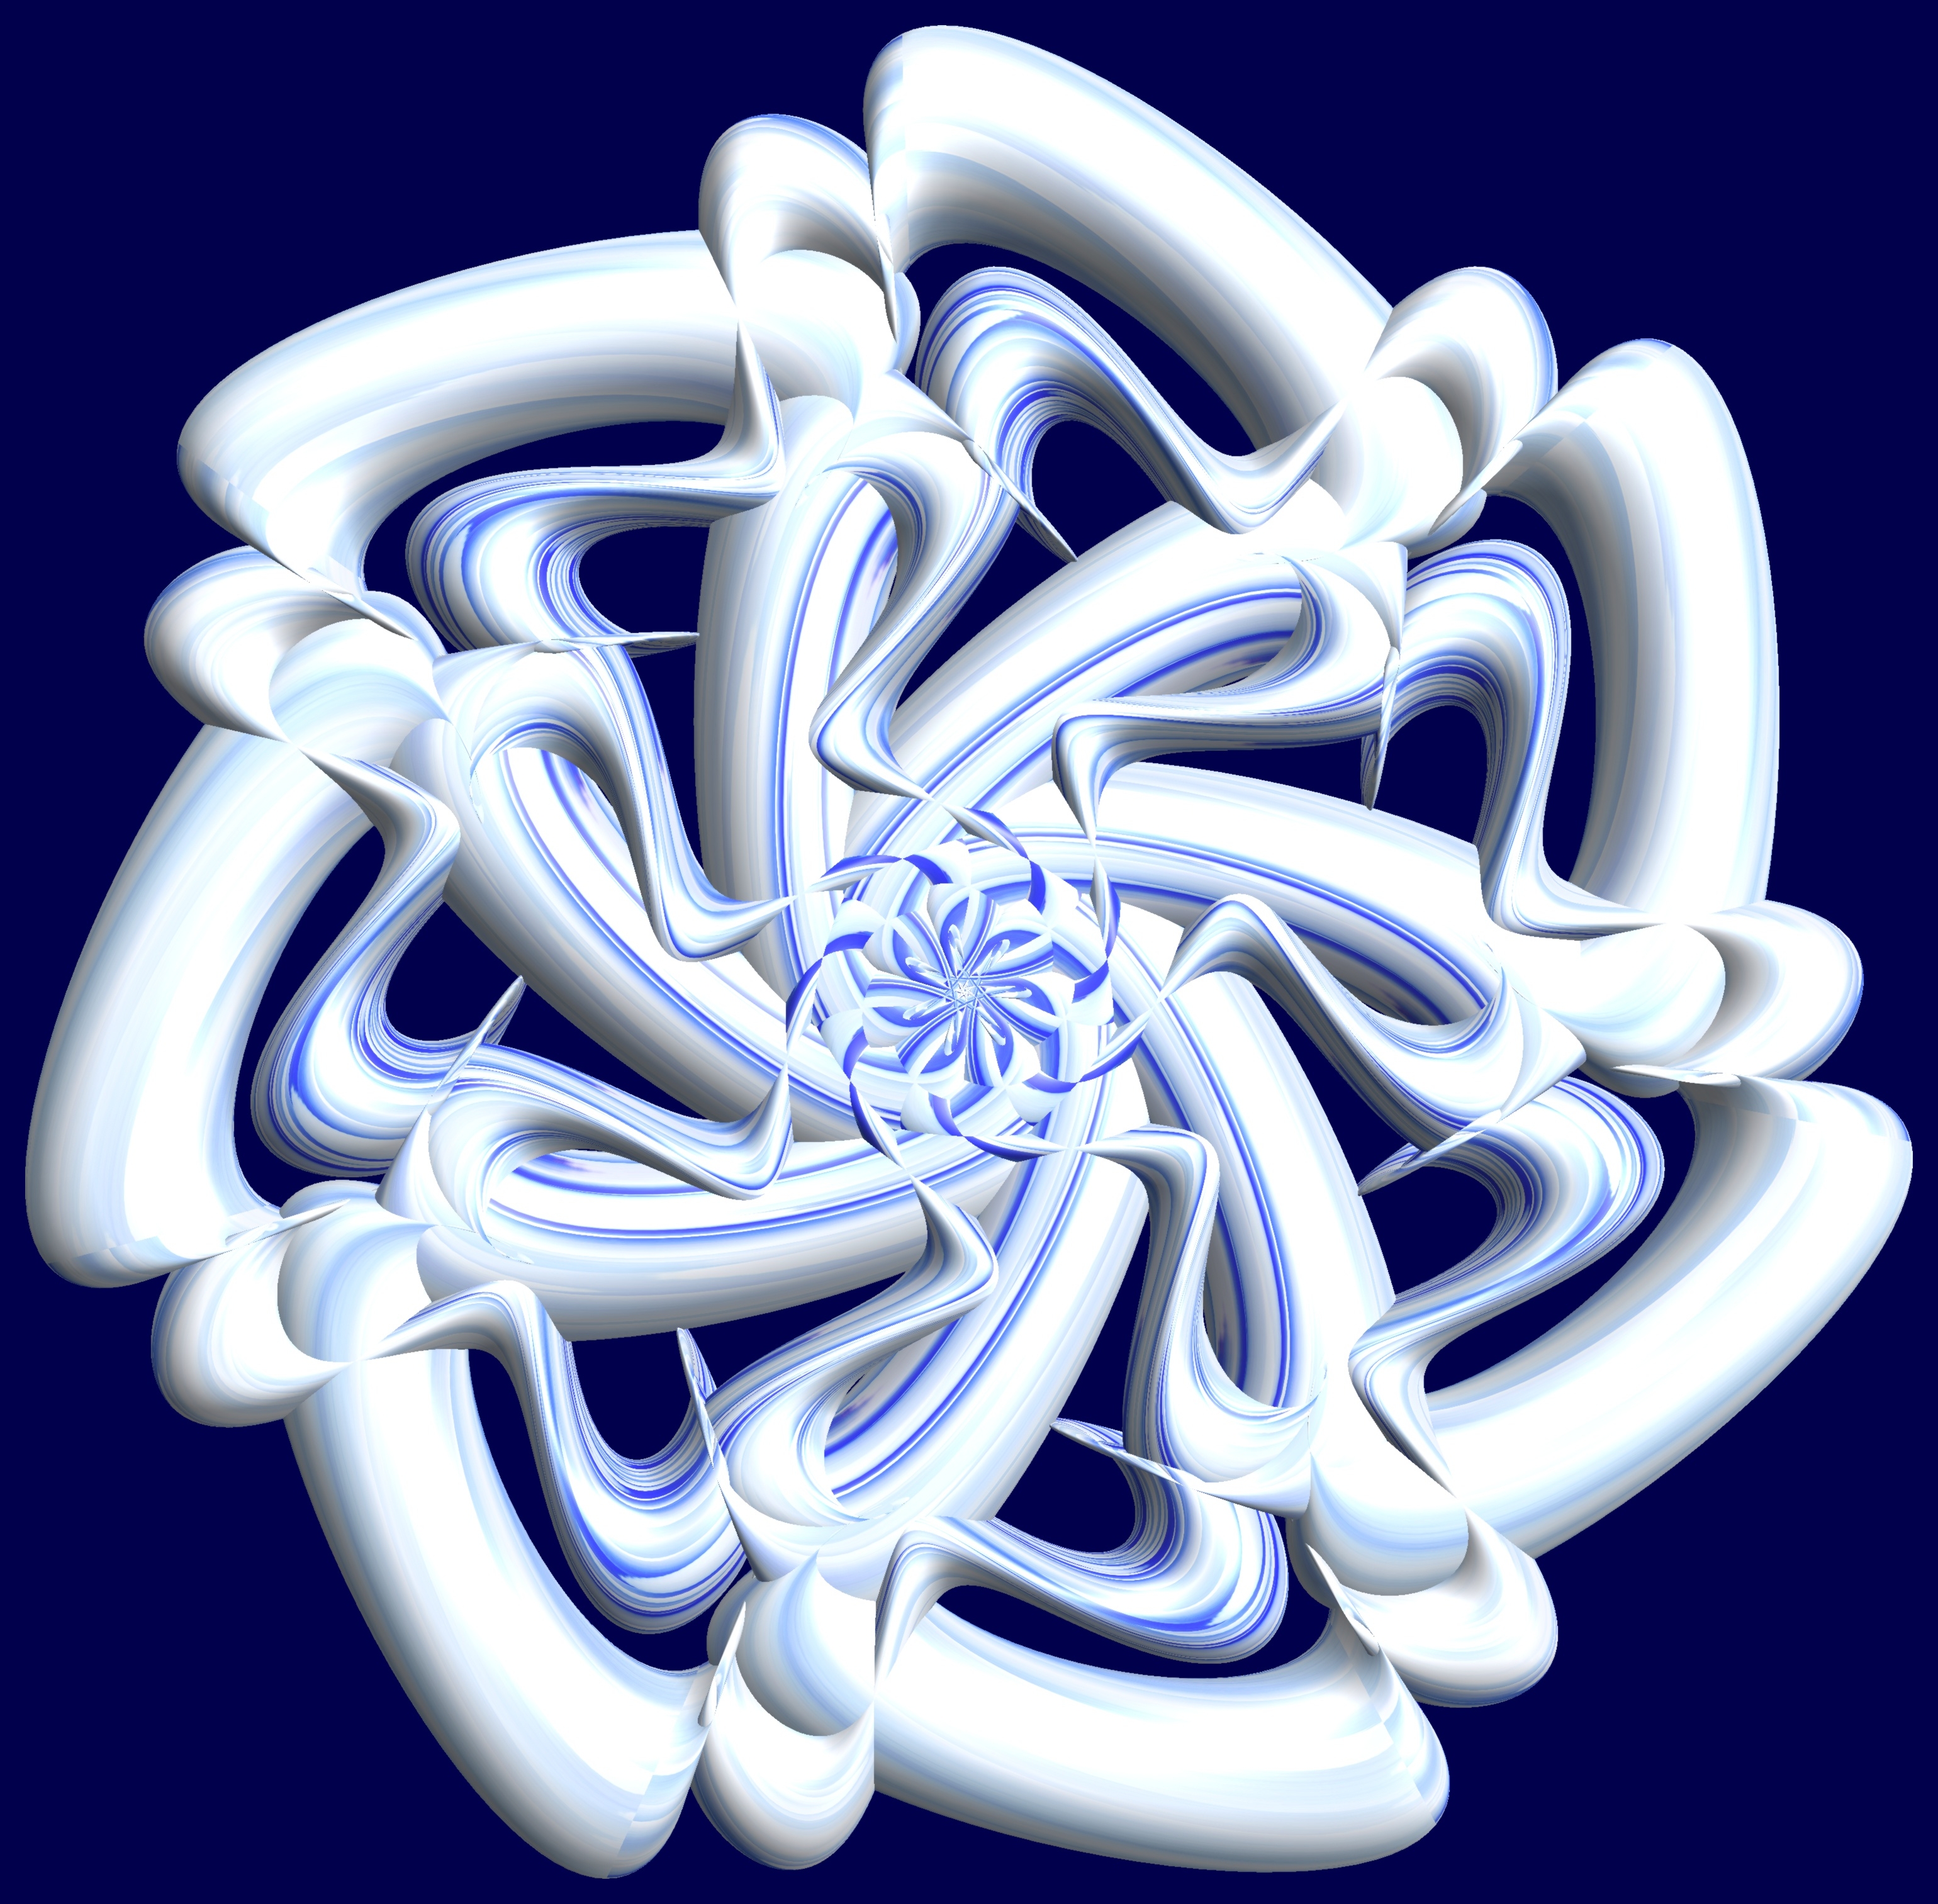
structure, texture, spiral, pattern, geometry, lighting, font, sculpture, illustration, design, symmetry, 3d, graphic, shape, torus, mathematica, cg, parametricplot3d, code, program, algorithm, mapping, geometricsculpture, hexagram